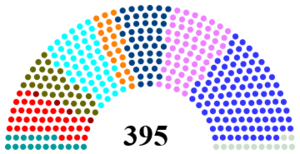
Les élections législatives de 2011 au Maroc ont eu lieu le 25 novembre 2011, à la suite d'un référendum constitutionnel le 1ᵉʳ juillet de la même année qui a débouché sur une réforme de la Constitution.